EJay Day

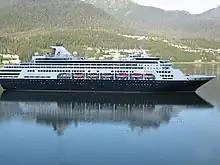
The MS "Veendam", a cruise ship on which Day has often performed

Less than a month after "American Idol"'s first season finale, Day reunited with the top thirty contestants to perform in the two-hour "American Idol in Las Vegas" TV special. Day then participated through October and November in the 2002 American Idols LIVE! tour, along with his fellow top ten finalists. Each of this tour's thirty shows was opened by Day singing Janet Jackson's "Black Cat". To usher in 2003, Day performed in Pasadena, California's New Year's Day Rose Parade. Paired with eighth place finalist AJ Gil on a float for Give Kids the World, the two sang "Calling All Angels", a song which had been specifically written for the charity organization. The band OTown also participated in this float. Day and Gil would subsequently perform "Calling All Angels" at an Orlando, Florida fundraising gala in June and release this duet as a single through Give Kids the World. Later that year, Day participated in further fundraising events, such as the Hollywood Knights Season Wrap Party in Los Angeles and NSYNC's Challenge for the Children event in Miami. Throughout the Spring, Day participated in Coca-Cola's Behind the Scenes With American Idol promotional tour, in which he and a selection of other finalists from the first two seasons of the series performed in shopping malls owned by the Simon Property Group. Around this time, Day also performed the National Anthem for a variety of professional Georgia sports teams, such as the Atlanta Hawks and the Atlanta Thrashers. In November, Day performed along with Edwin McCain and "American Idol" second season finalist Vanessa Olivarez in a tree lighting ceremony at the World of Coca-Cola.